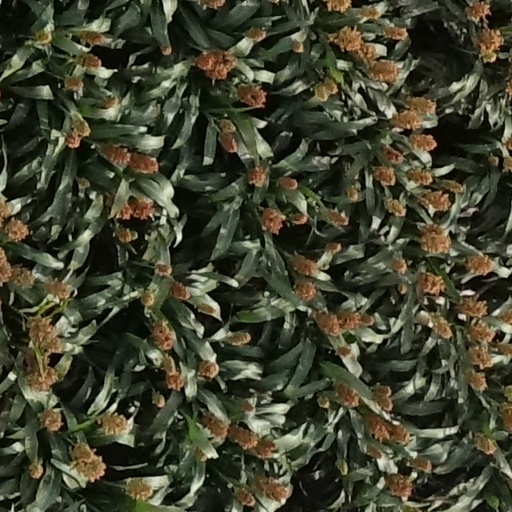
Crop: sorghum